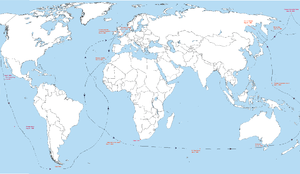
Le CSS Shenandoah, anciennement Sea King, est un voilier trois-mâts en bois de teck sur armature de fer, de 69 mètres de long, 9,6 mètres de large, 6 mètres de tirant d'eau, jaugeant 1 160 tonneaux, et doté d'une machine à vapeur auxiliaire. Construit en Grande-Bretagne, il est acheté en 1864 par le gouvernement des États confédérés d'Amérique, alors engagé dans la guerre de Sécession, et armé en vaisseau de guerre.